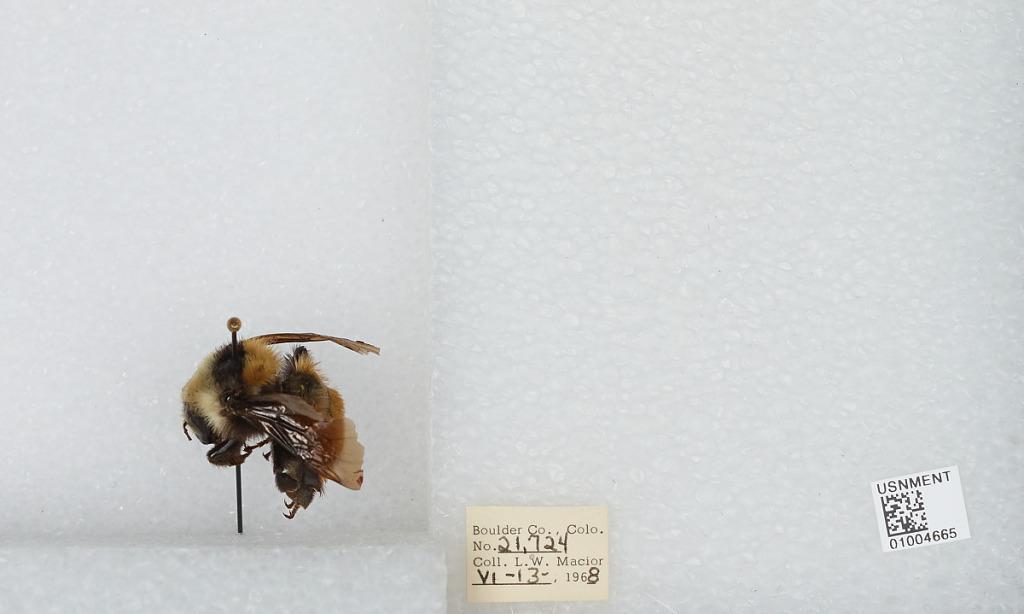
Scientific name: Bombus (Subterraneobombus) appositus Cresson
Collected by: L. Macior
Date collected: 1968-6-13
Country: United States
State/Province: Colorado
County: Boulder
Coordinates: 40.09, -105.36